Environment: real
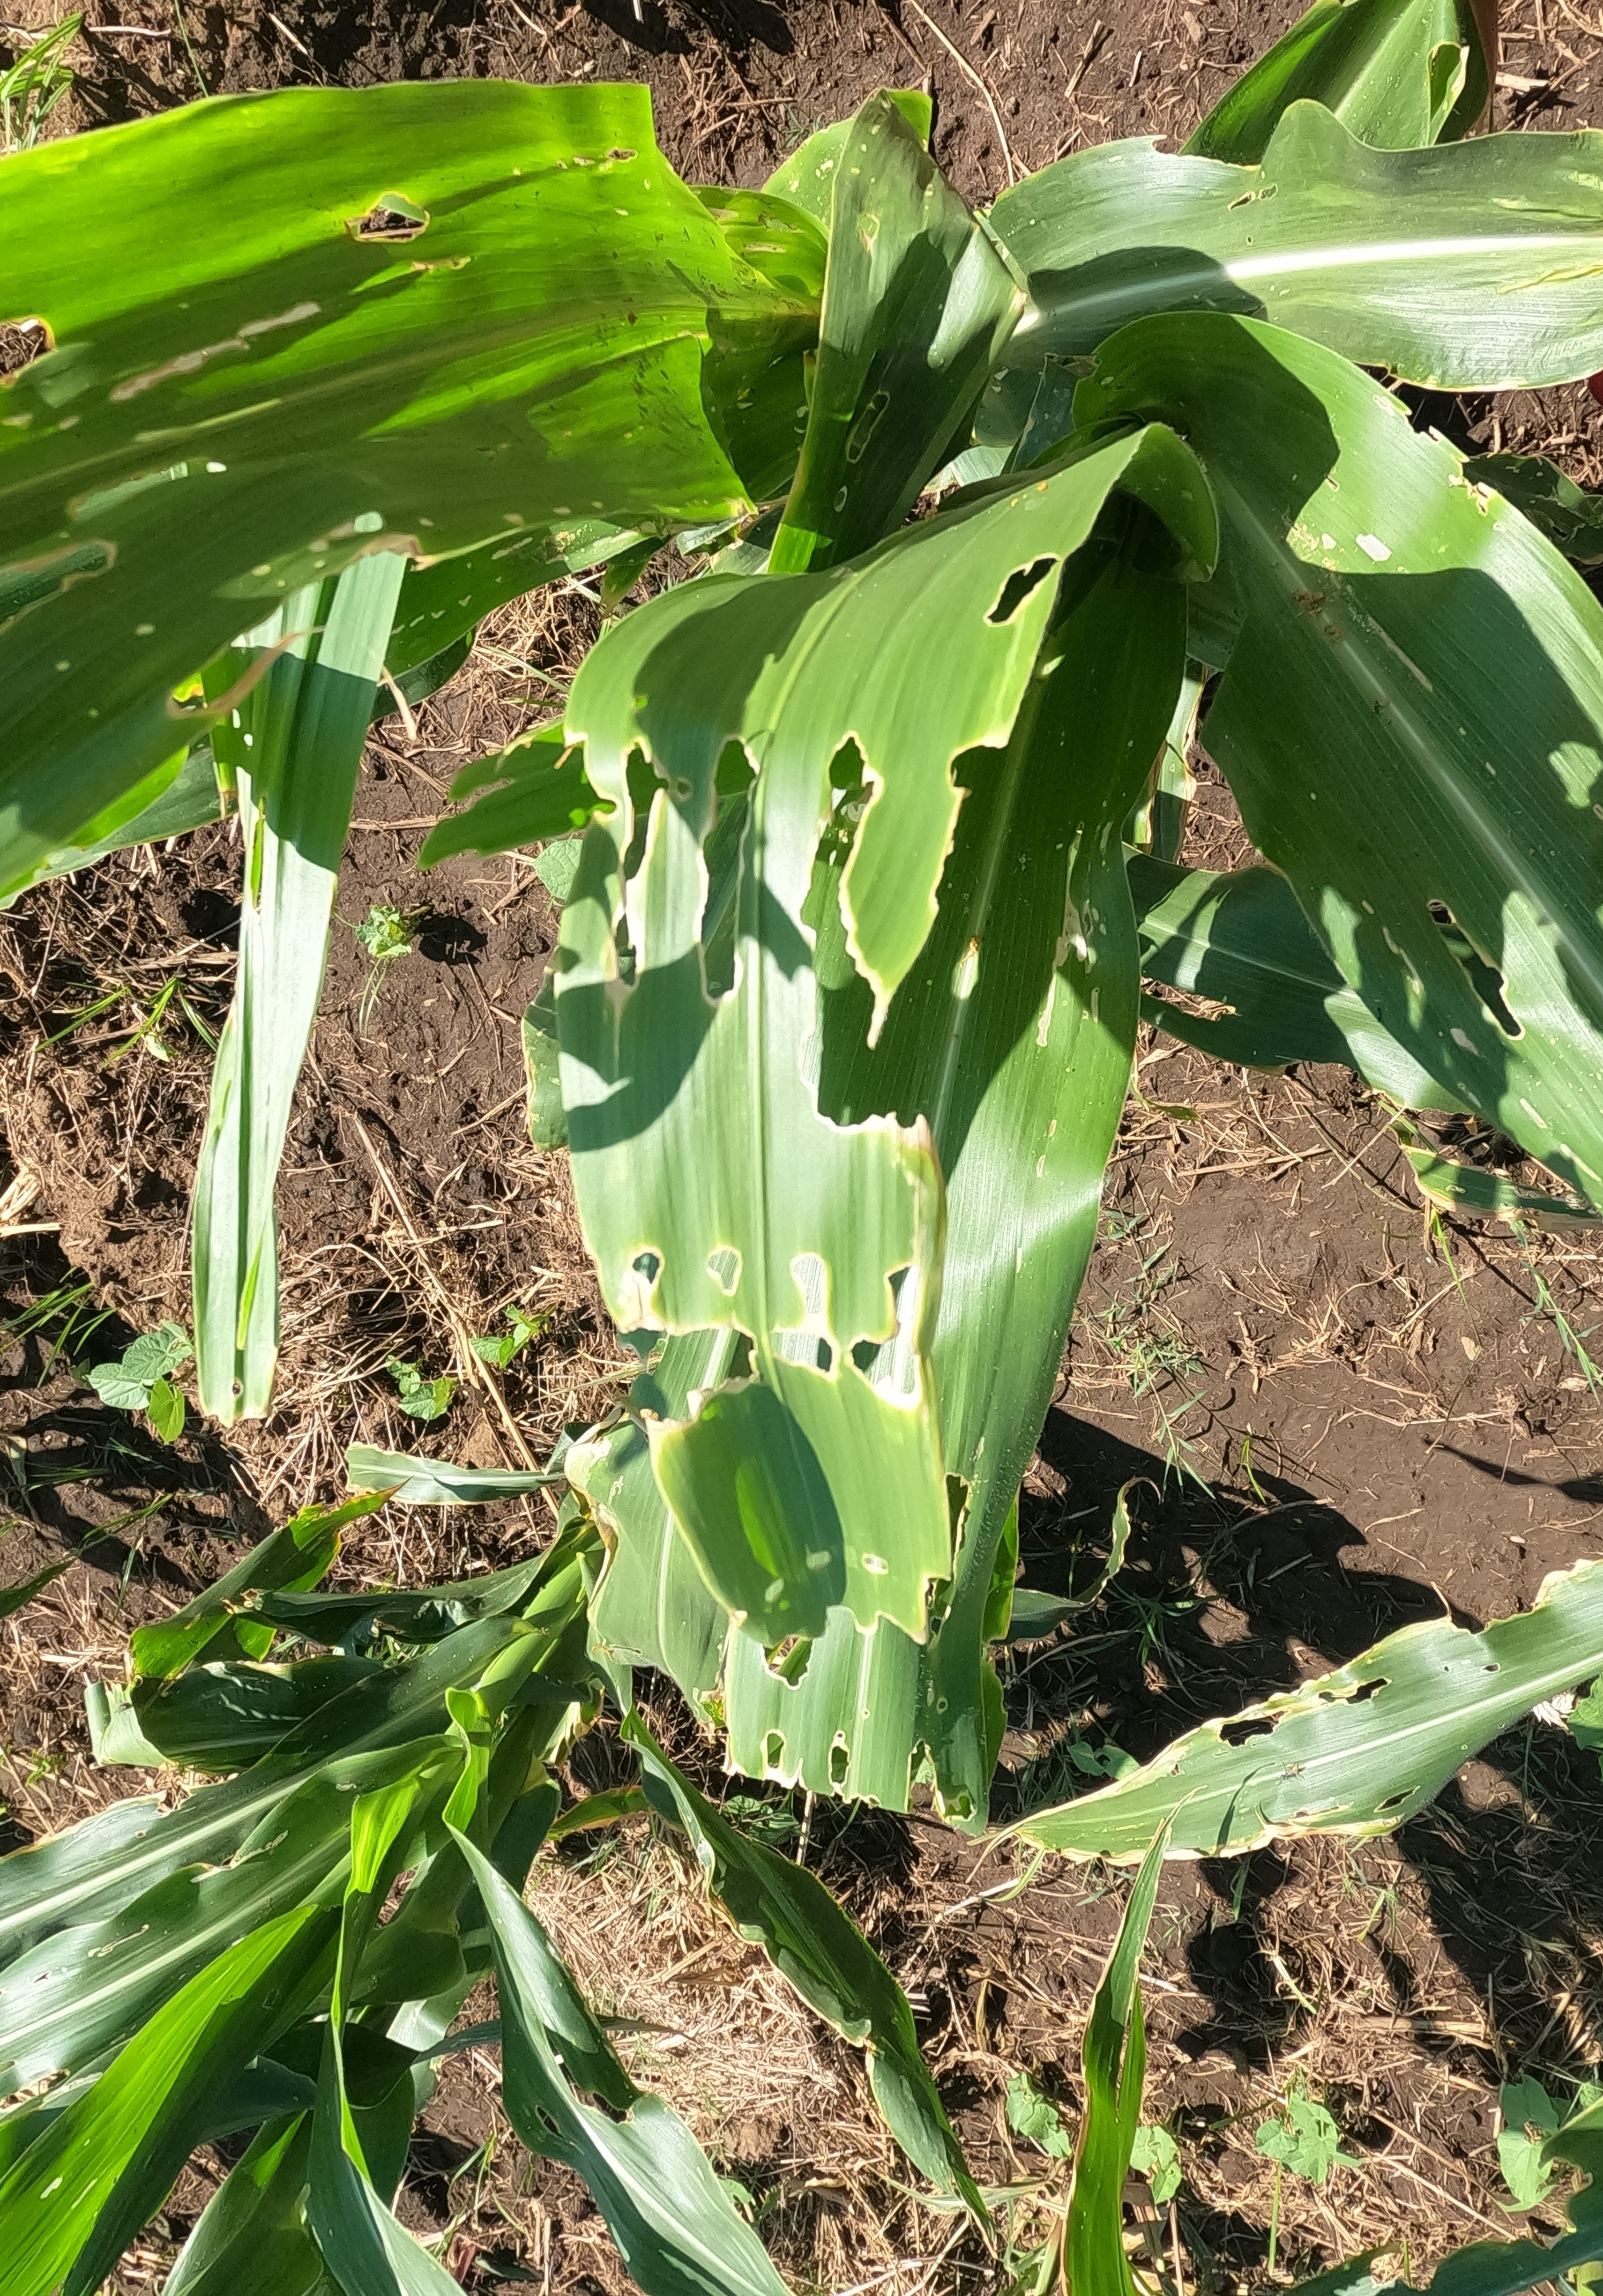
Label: fall_armyworm